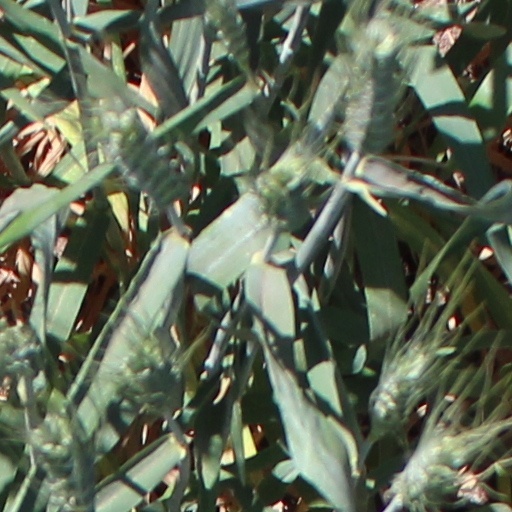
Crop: wheat